Maximum Destruction

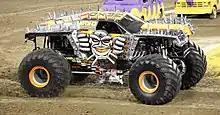
Max-D's current body used since 2014.

Maximum Destruction, also known as Max-D, was a monster truck team owned by Feld Entertainment and operated by Tom Meents that ran as part of the Monster Jam circuit from 2000 through 2024.